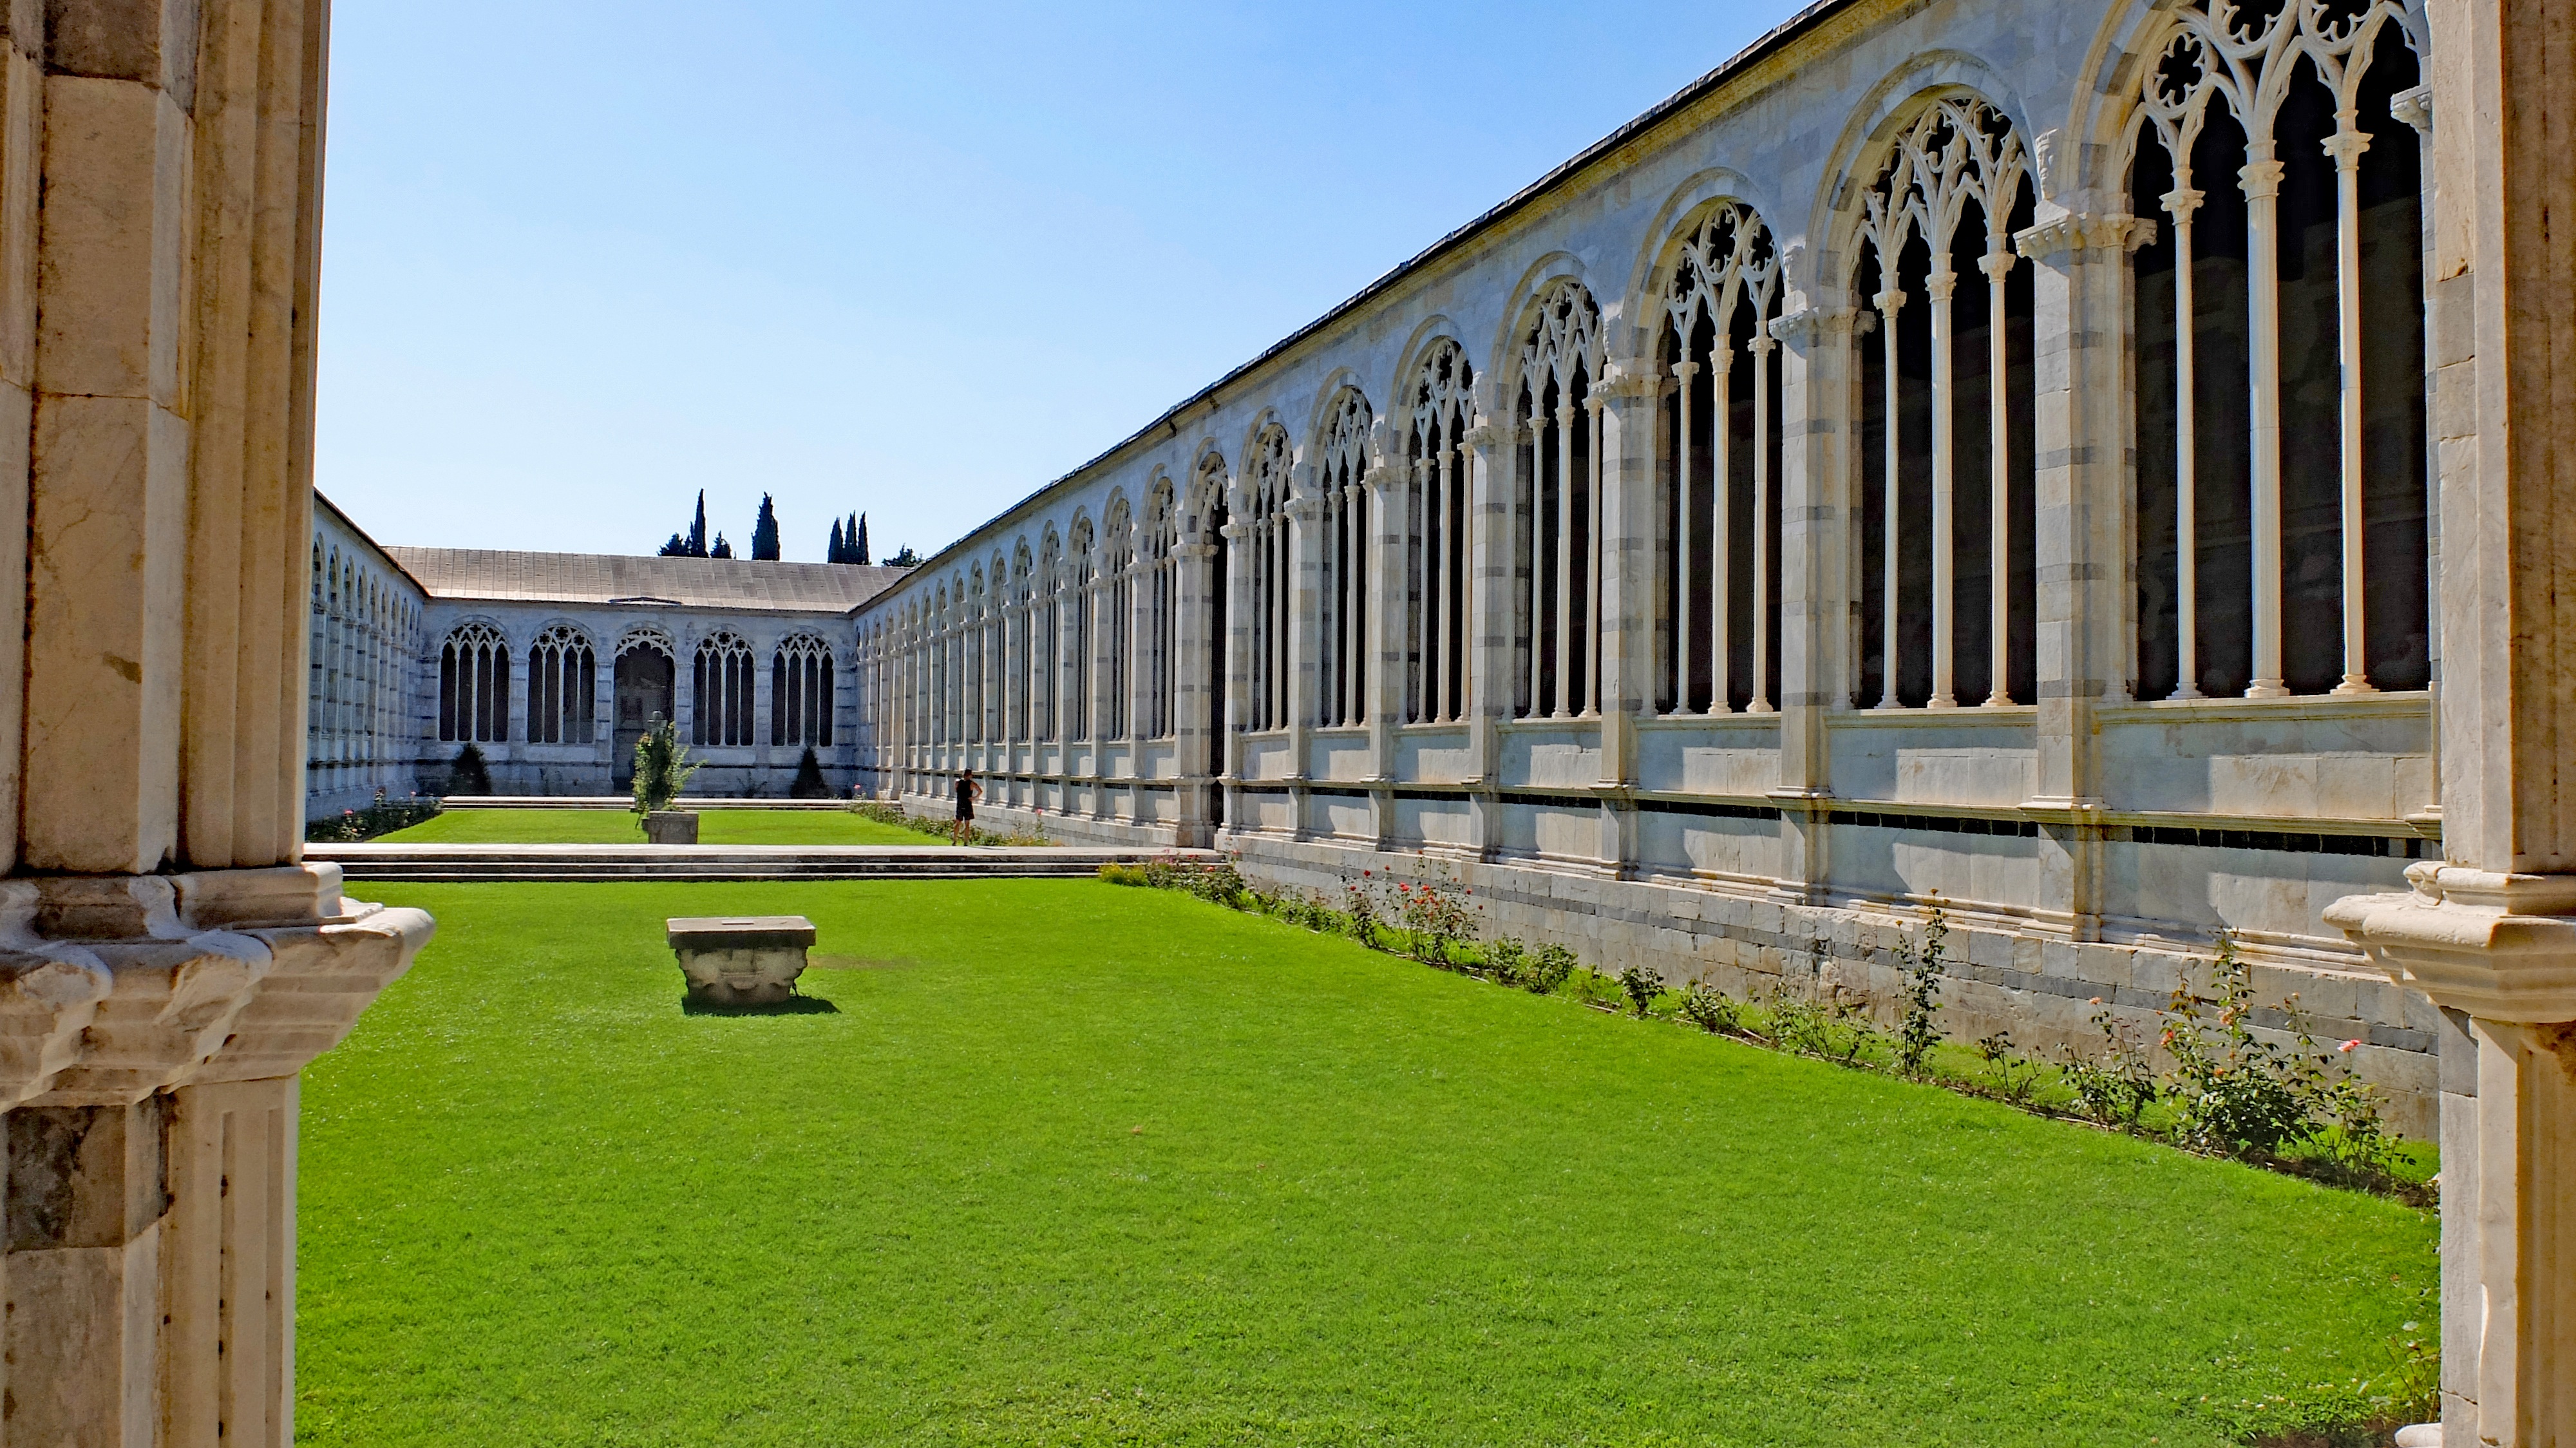
architecture, lawn, building, palace, monument, italy, facade, courtyard, pisa, campo, estate